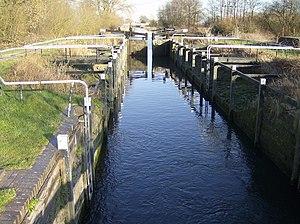
Le canal Kennet et Avon est une voie d'eau dans le sud de l'Angleterre d’une longueur totale de 140 km, composé de deux longueurs de rivière navigable reliées par un canal. Le nom est couramment utilisé pour désigner toute la longueur de la voie navigable et non pas uniquement la section centrale du canal. De Bristol à Bath, la voie navigable suit le cours naturel de la rivière Avon, avant que le canal ne la relie à la Kennet à Newbury, et de là à Reading sur la Tamise. En tout, la voie navigable compte plus de 100 écluses.